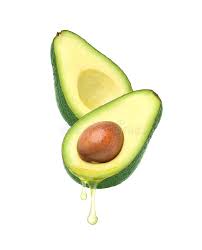
Label: Avocado